Sheboygan Red Skins

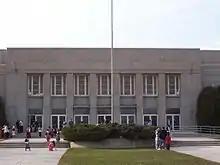
Sheboygan Municipal Auditorium and Armory, the Red Skins' arena

The Red Skins left the 1,500-seat Eagles Auditorium in downtown Sheboygan in late 1942 and moved into the 3,500-seat Sheboygan Municipal Auditorium and Armory, five blocks away near Lake Michigan. The Eagles Auditorium, part of the Playdium building, was destroyed by fire in 1977.